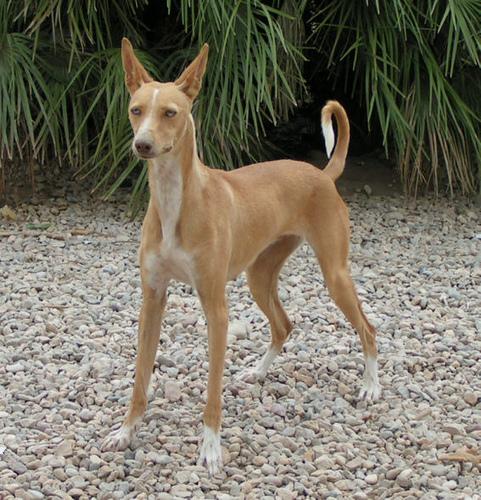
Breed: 210-n000006-Ibizan_hound